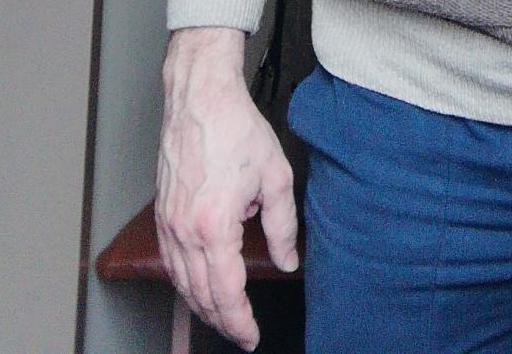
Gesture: no_gesture